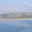
Label: sea